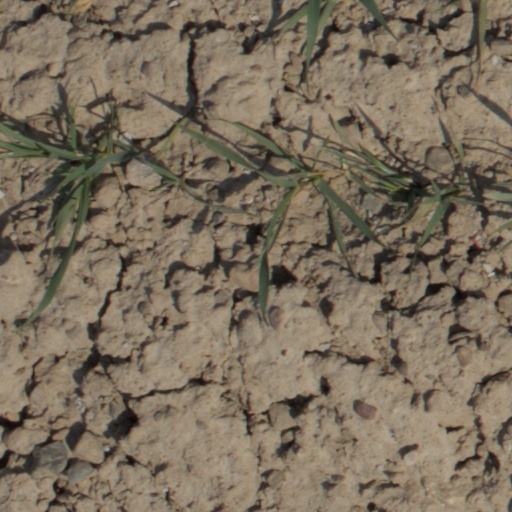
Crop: wheat